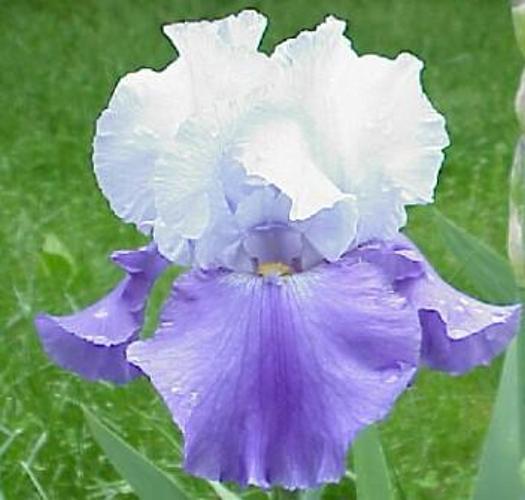
Label: bearded iris